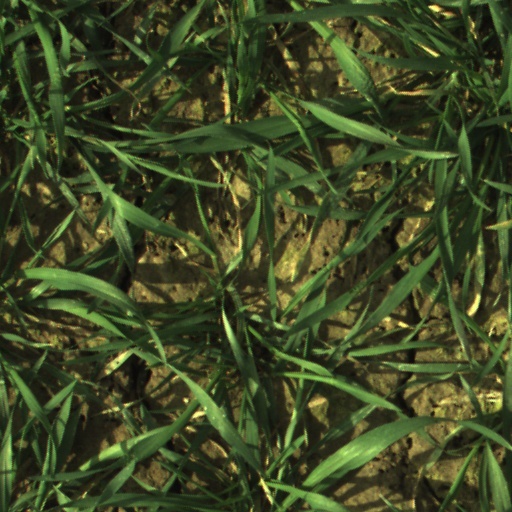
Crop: wheat